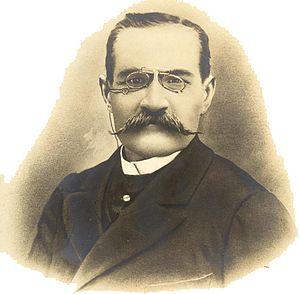
Léon Denis fut un philosophe spirite et, aux côtés de Gabriel Delanne et Camille Flammarion, un des principaux continuateurs du spiritisme après le décès d'Allan Kardec. Il fit des conférences à travers toute l'Europe dans des congrès internationaux spirites et spiritualistes, défendant activement l'idée de la survie de l'âme et ses conséquences dans le domaine de l'éthique dans les relations humaines.